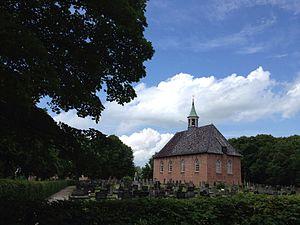
Nieuw-Scheemda est un village néerlandais situé dans la commune d'Oldambt, en province de Groningue. Le 1ᵉʳ janvier 2006, le village comptait 290 habitants.